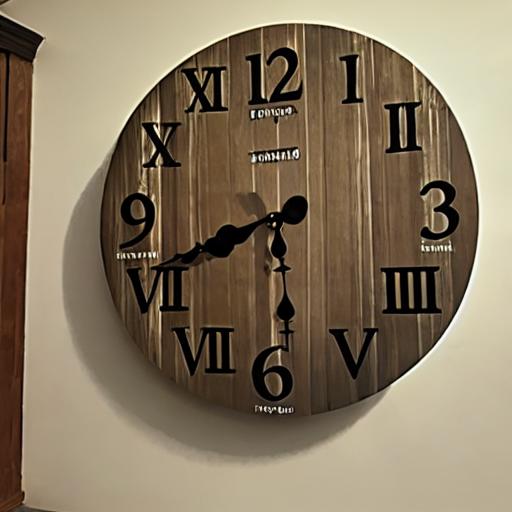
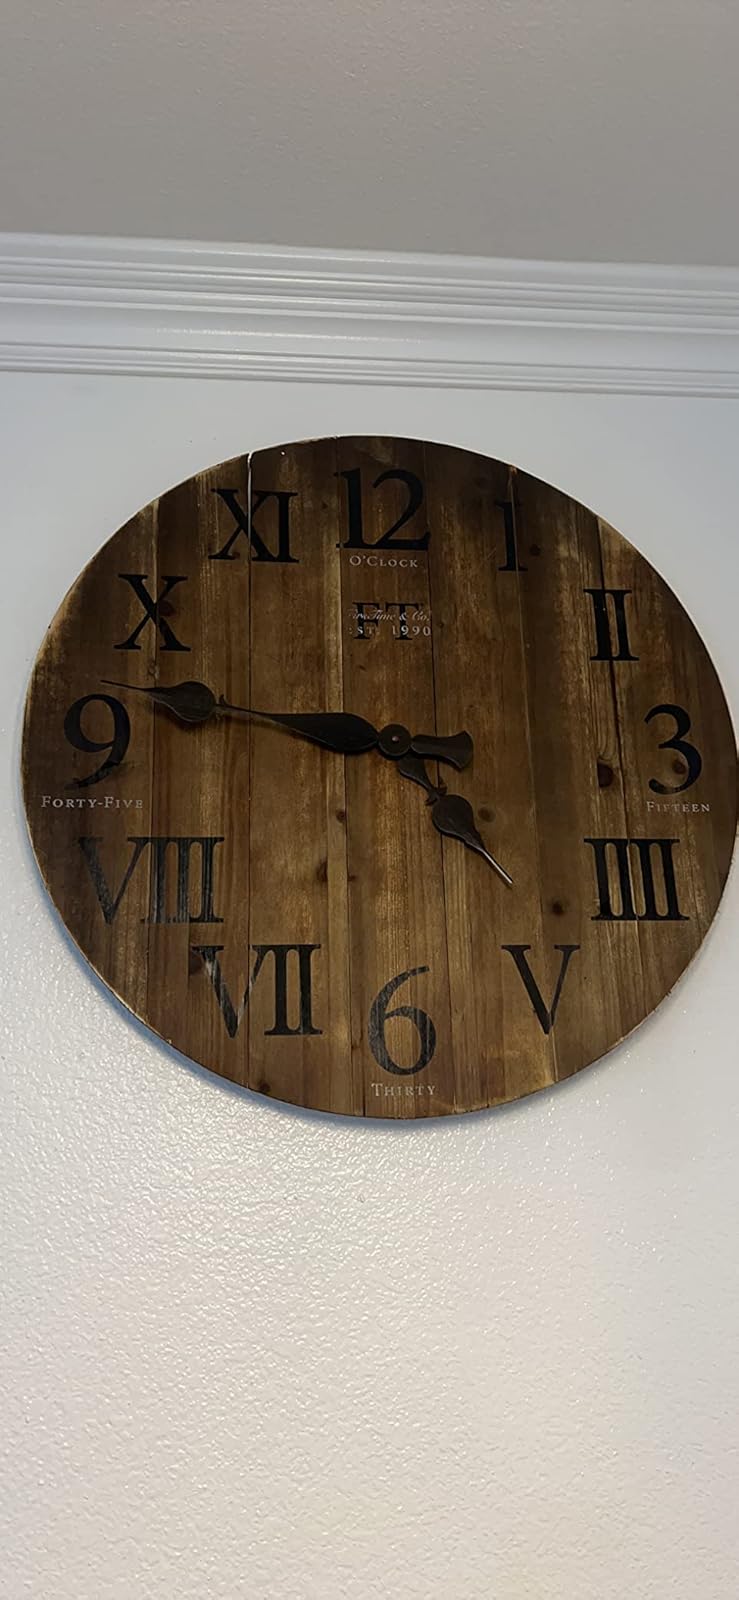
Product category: clock
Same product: no